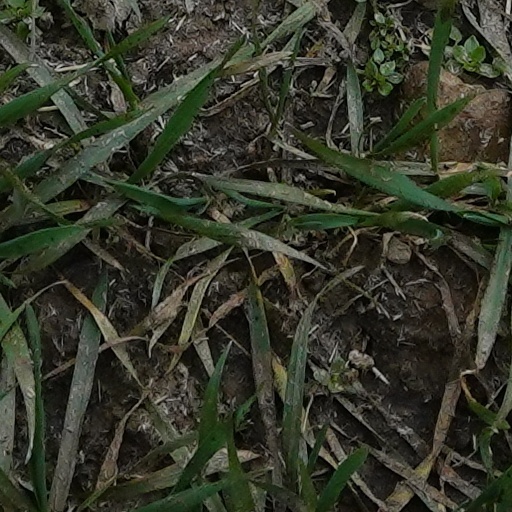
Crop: wheat